Nas Daily

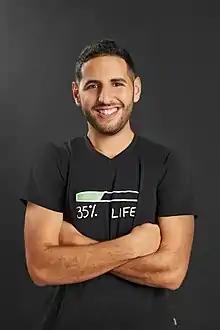
Yassin in 2018

Nuseir Yassin (born ) is an Israeli-Palestinian vlogger, known as Nas Daily, from the name used on his YouTube, Facebook, TikTok and Instagram pages for his over 1,000 daily, one-minute-long videos.